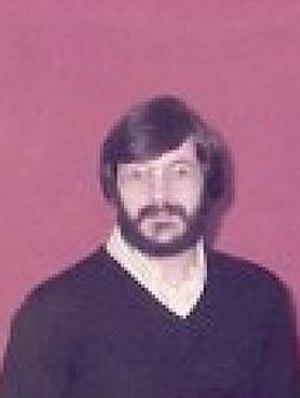
Michel Pinault, historien des sciences, 1983-1984
Michel Pinault, né en 1951, est un historien contemporanéiste, spécialiste en histoire des sciences, des milieux et des intellectuels scientifiques, des rapports entre science et politique. Il est biographe de Frédéric Joliot-Curie.